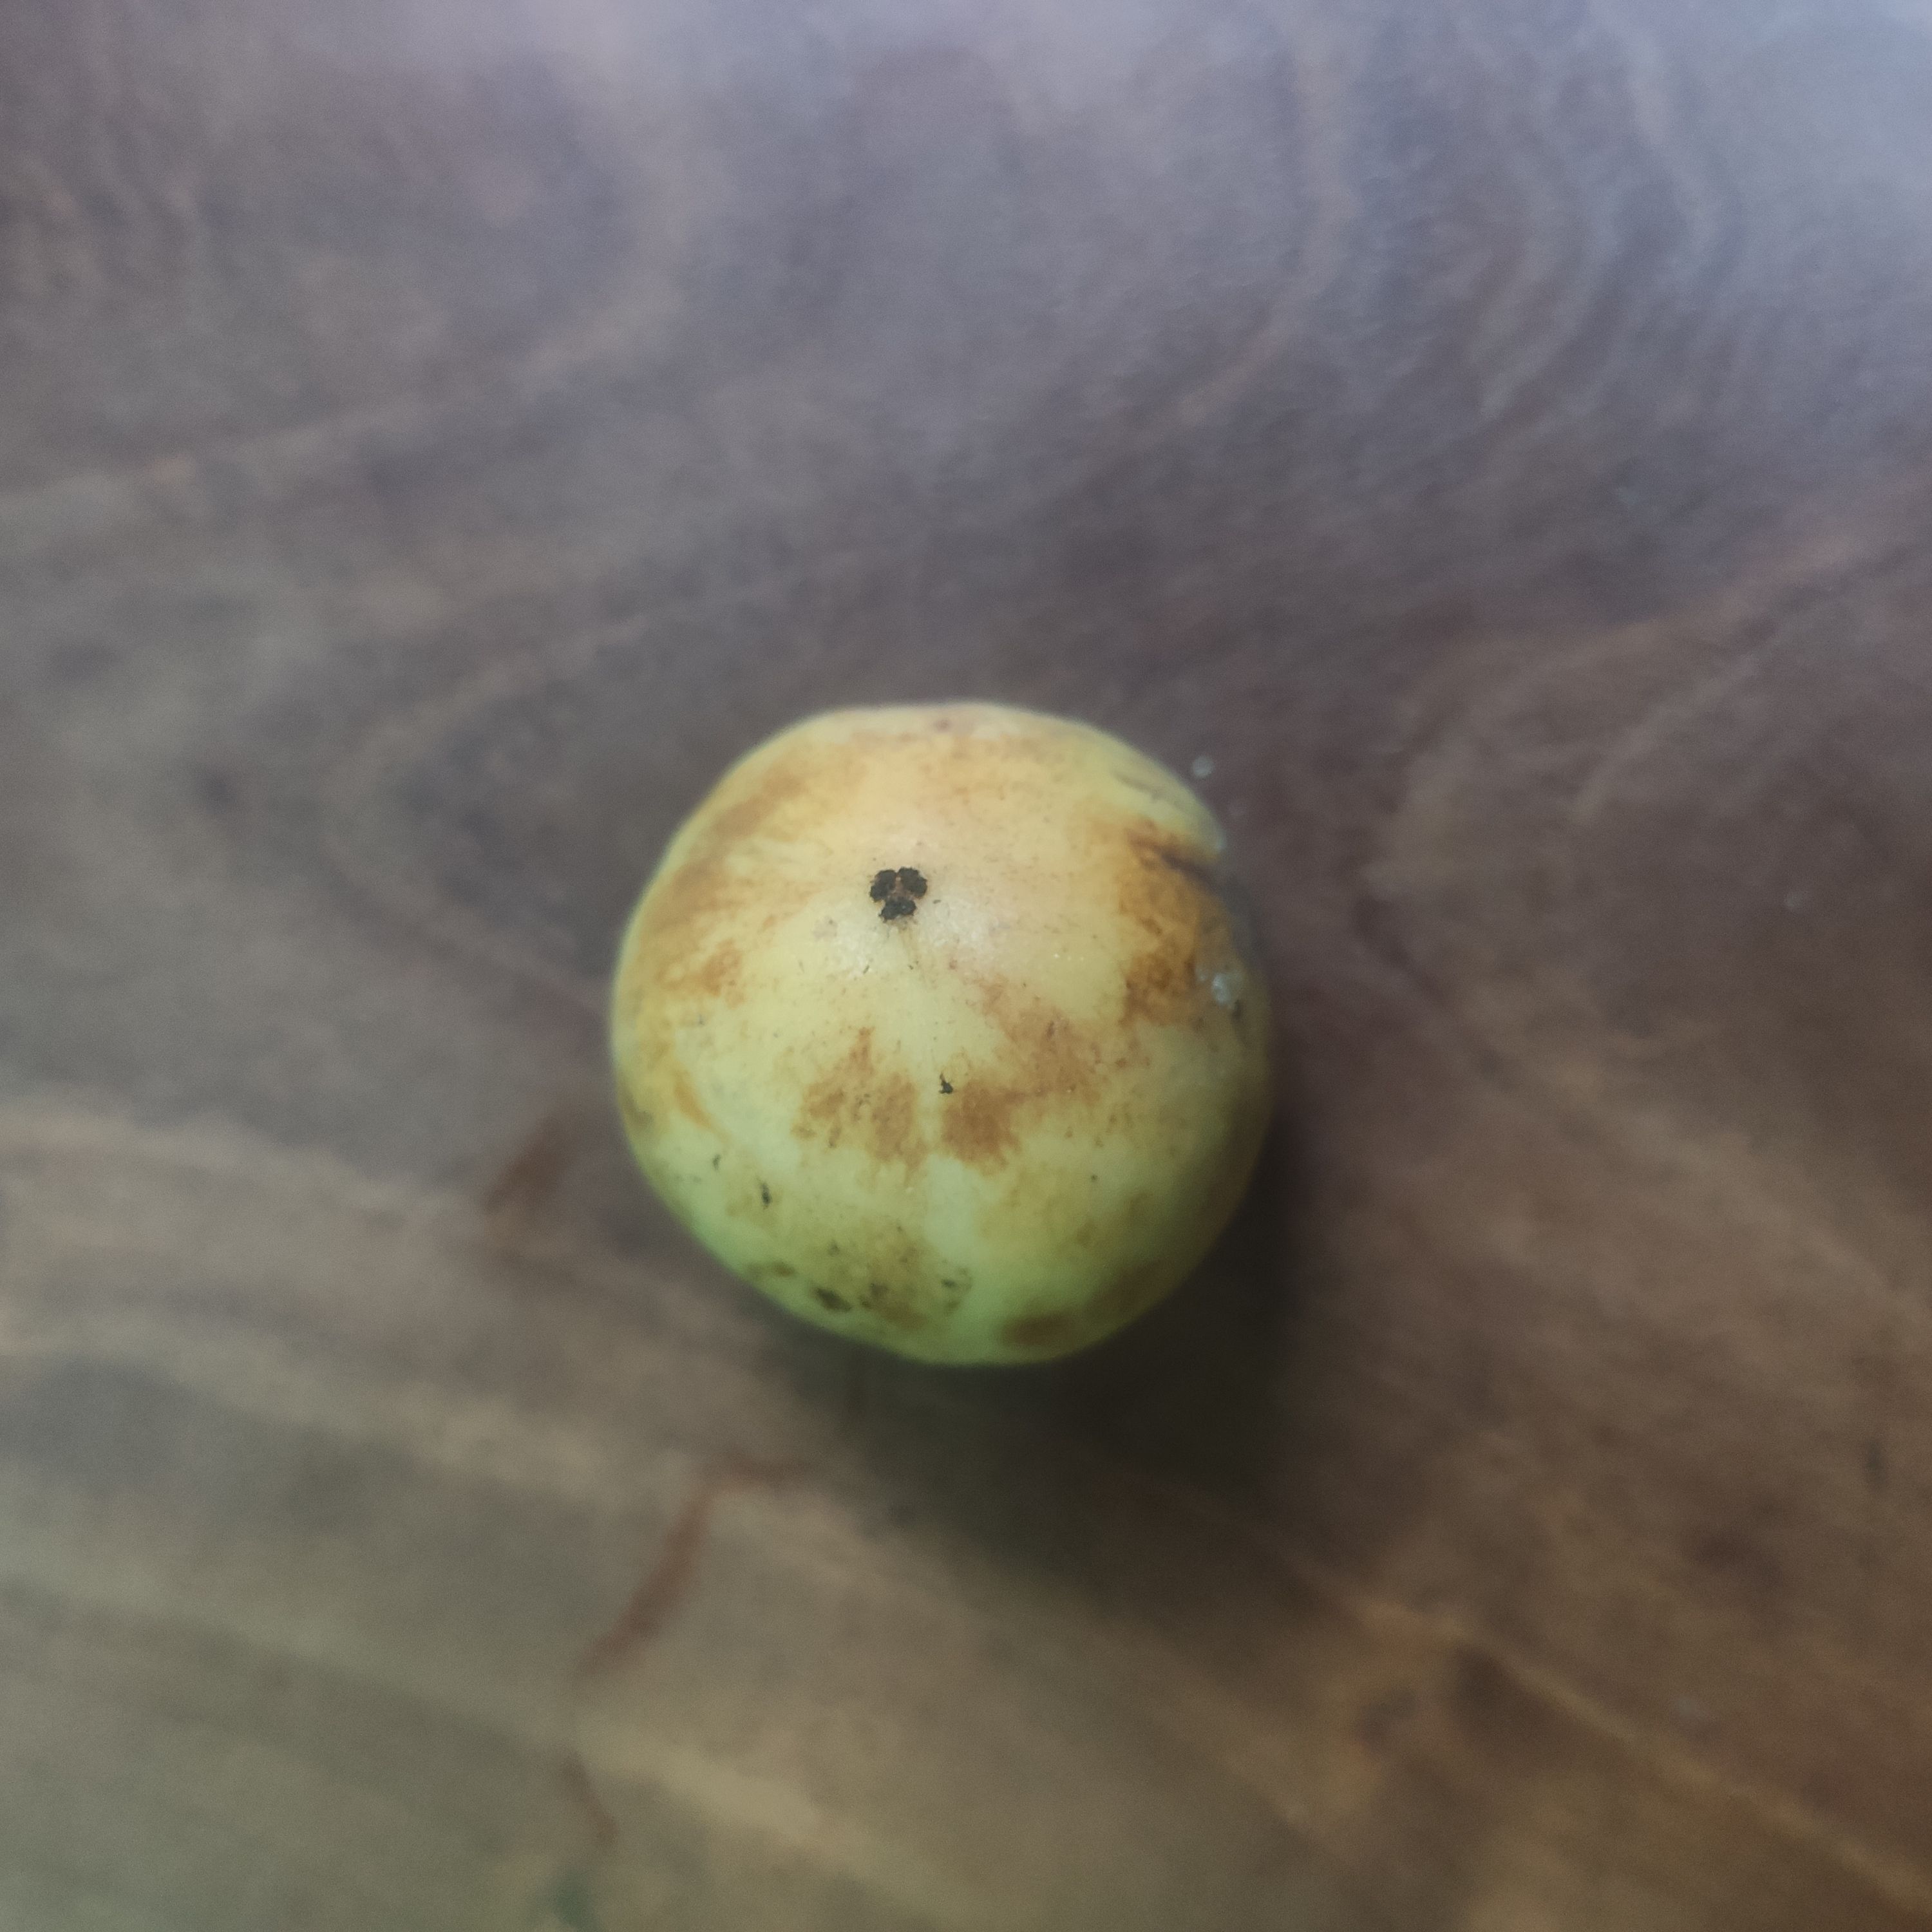
Fruit: burmese-grape
Grade: 1st-grade